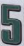
Number: 5